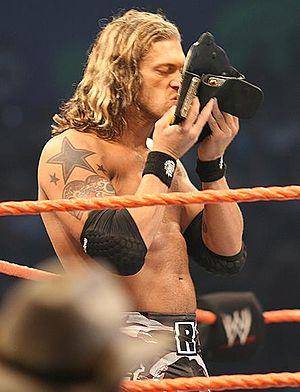
L’édition 2010 d’Extreme Rules est une manifestation de catch télédiffusée et visible uniquement en paiement à la séance. L'événement, produit par la World Wrestling Entertainment, a eu lieu le 25 avril 2010 dans la salle omnisports 1st Mariner Arena à Baltimore, dans le Maryland. Il s'agit de la deuxième édition d'Extreme Rules, pay-per-view annuel ayant lieu chaque année en avril ou mai. Sheamus est la vedette de l'affiche officielle.
Adam Joseph Copeland, plus connu sous le nom de ring d'Edge, est un catcheur et acteur canadien. Il travaille actuellement à la World Wrestling Entertainment, dans la division Raw, sous le nom d'Edge. Il est surtout connu pour son travail de catcheur à la World Wrestling Federation / World Wrestling Entertainment de 1998 à 2011 l'année ou il a pris sa retraite à cause d'une neurapraxie. En 2020, et à la suite de l'autorisation des docteurs, Edge fait son grand retour sur le ring en effectuant une entrée surprise lors du Royal Rumble, il a signé un contrat de 3 ans à la WWE.
Le WWE Hall of Fame est une institution qui honore d'anciens employés de la World Wrestling Entertainment et d'autres figures qui ont contribué au catch et au divertissement sportif en général.
L’édition 2008 du Royal Rumble est une manifestation de catch télédiffusée et visible uniquement en paiement à la séance. L'événement, produit par la World Wrestling Entertainment, a eu lieu le 27 janvier 2008 dans la salle omnisports Madison Square Garden à New York, dans l'État de New York. Il s'agit de la 21ᵉ édition du Royal Rumble, pay-per-view annuel faisant partie du « Big Four ». Toutes les Superstars de la fédération sont les vedettes de l'affiche officielle.